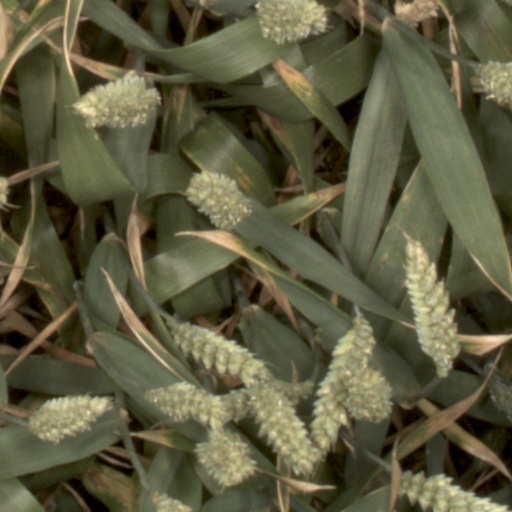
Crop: wheat